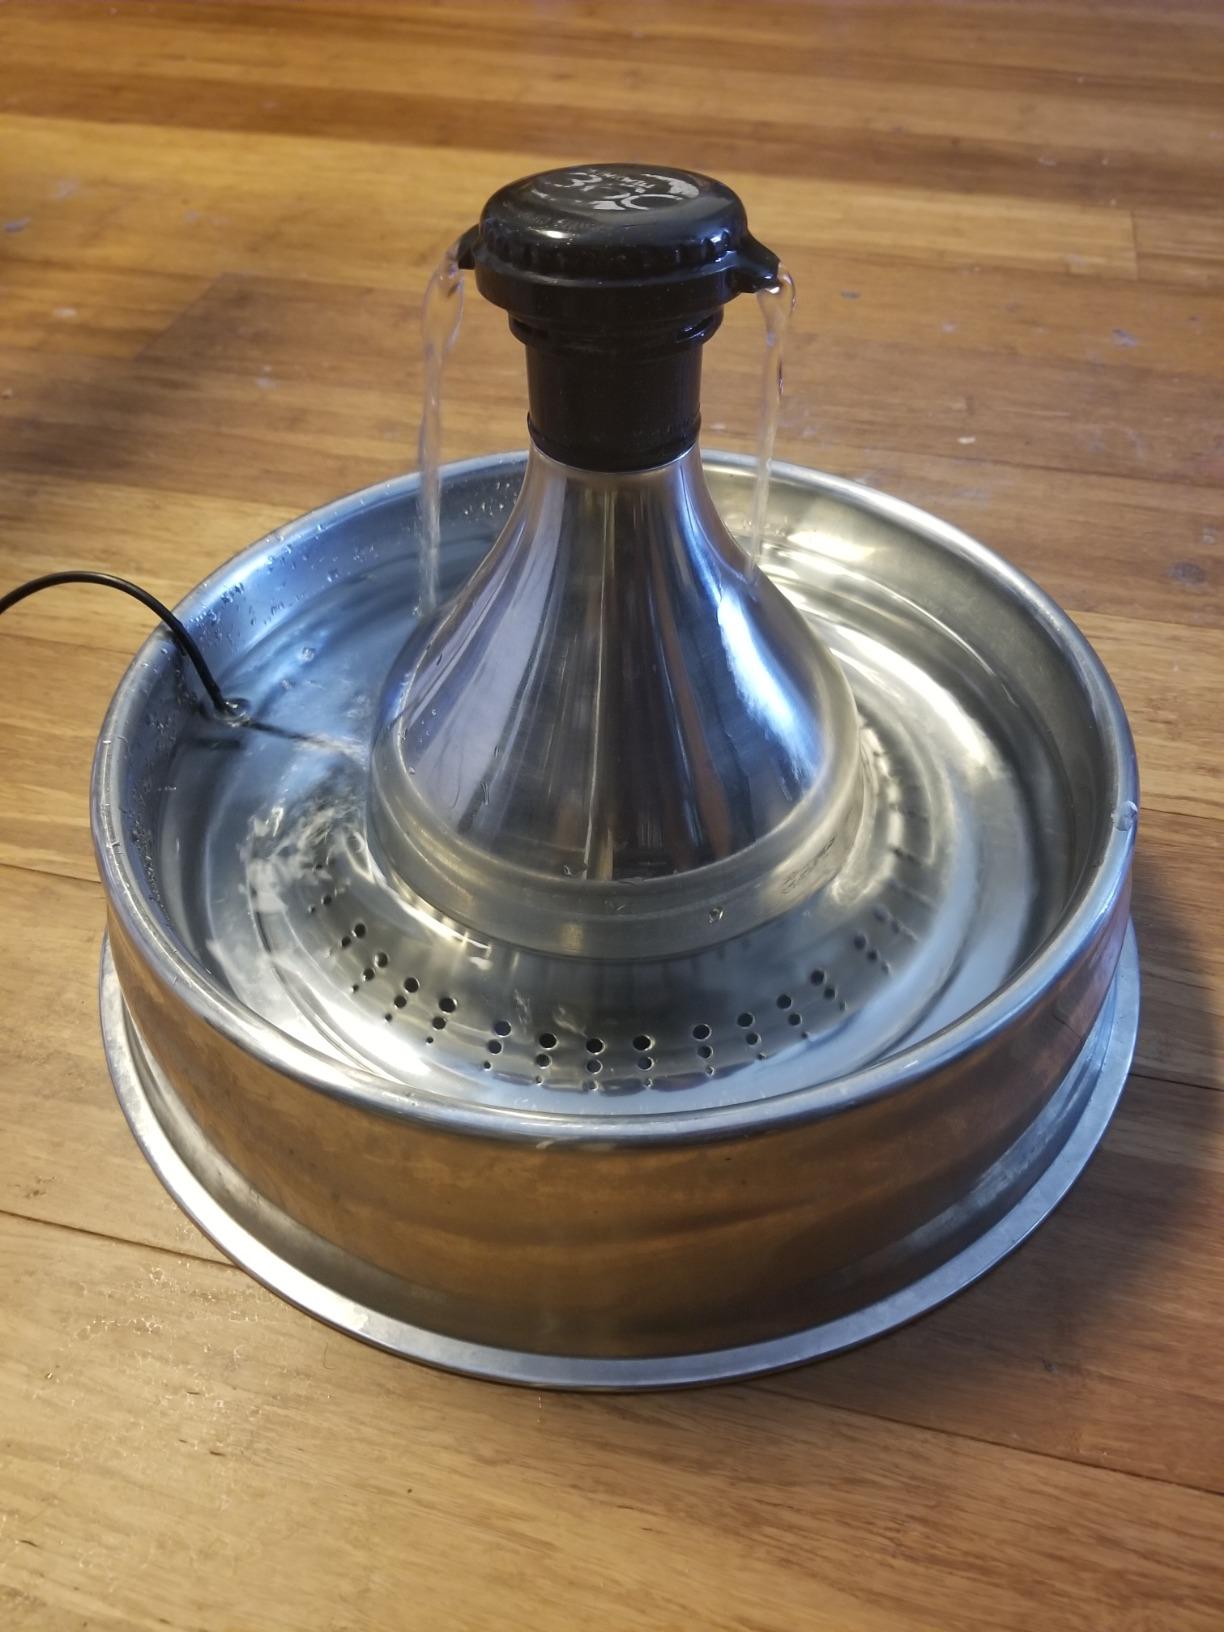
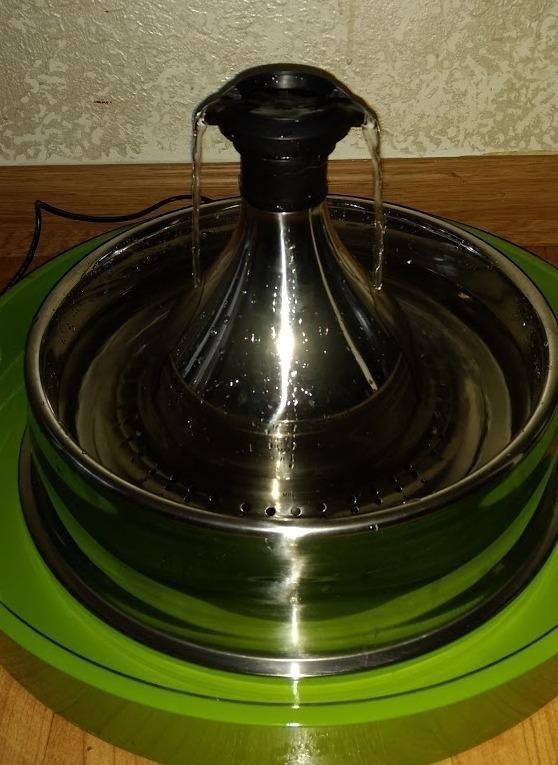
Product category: items_bowl
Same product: yes